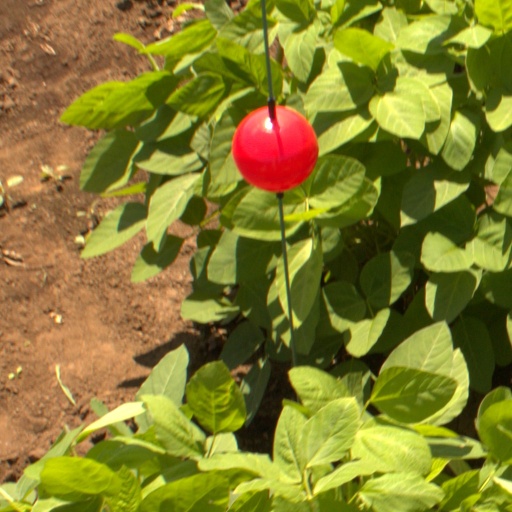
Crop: soybean